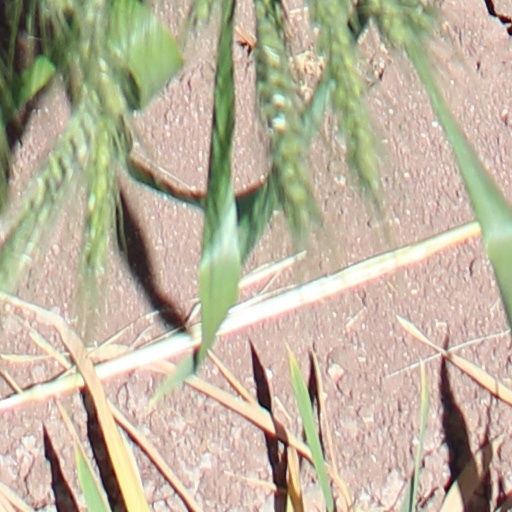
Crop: wheat